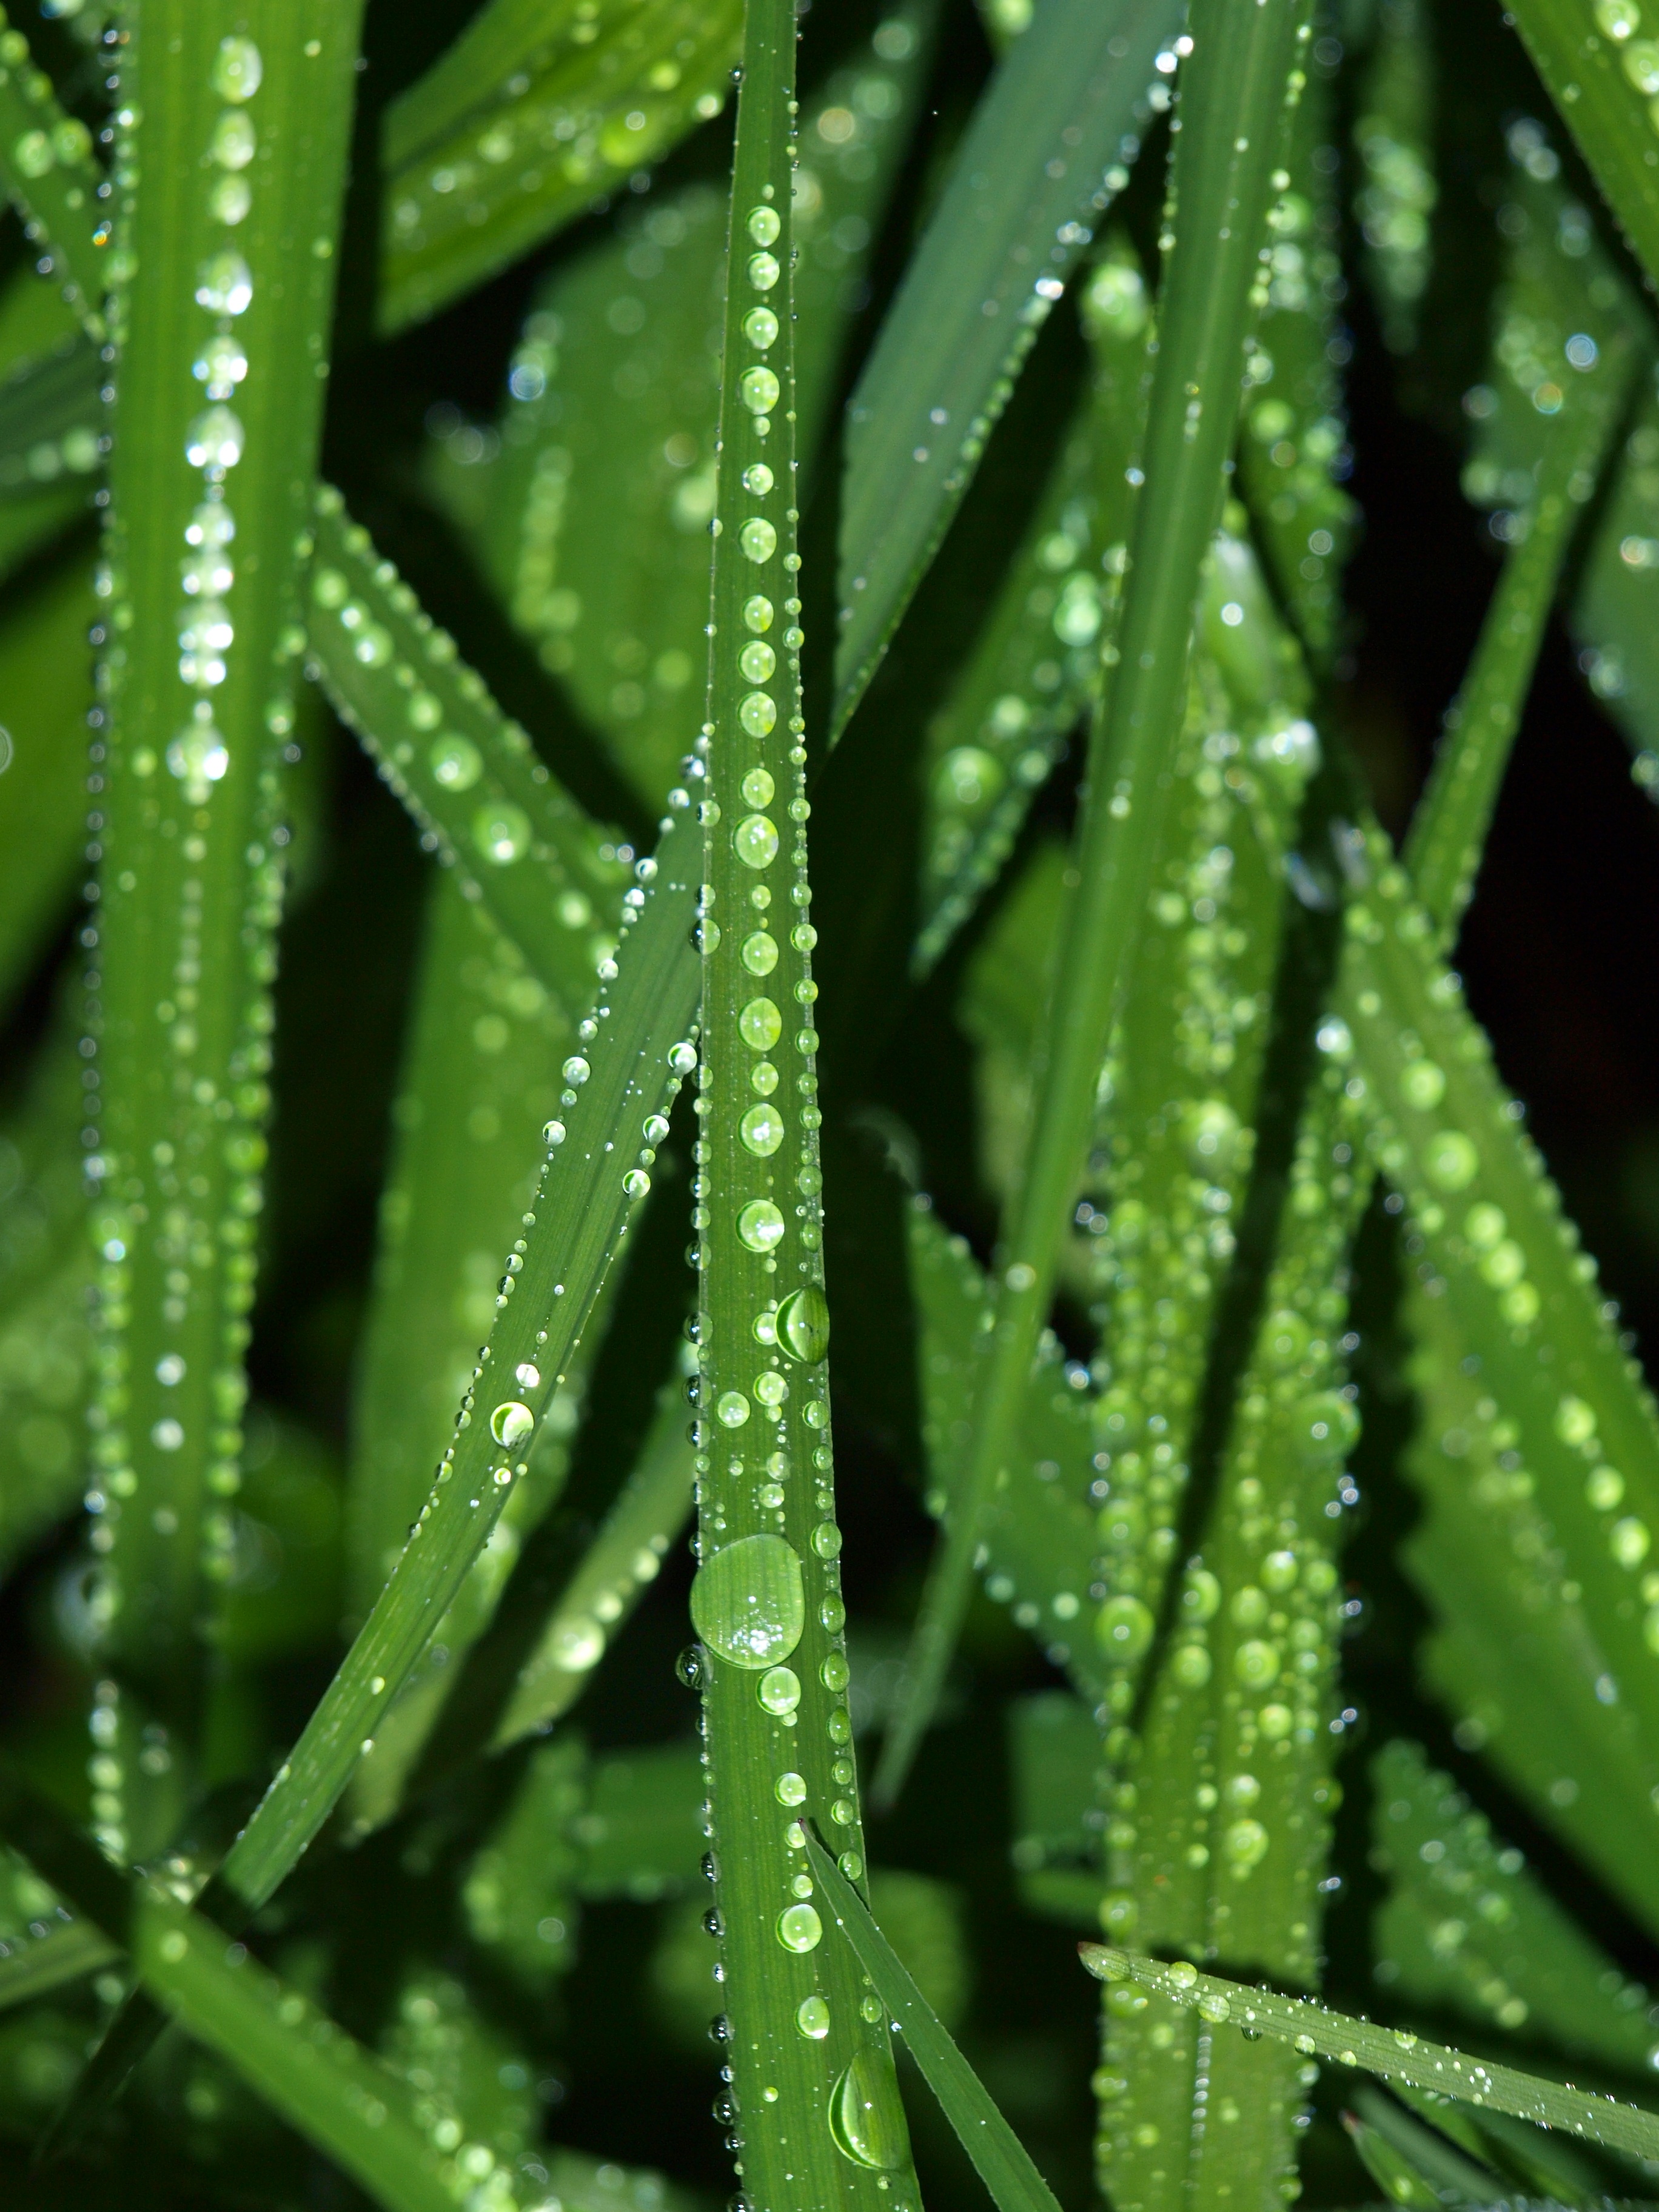
water, grass, drop, dew, plant, lawn, leaf, flower, green, botany, flora, close up, drop of water, moisture, macro photography, flowering plant, grass family, plant stem, land plant